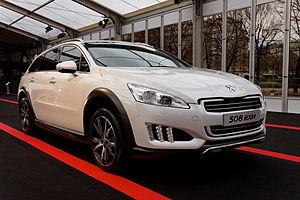
Peugeot 508 RHX